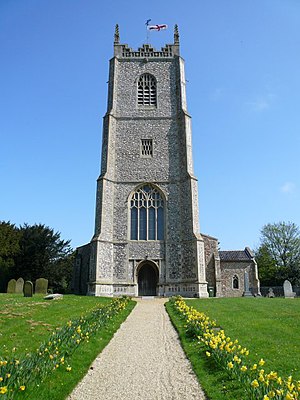
Foulsham
Kirken i Foulsham
Foulsham er en landsby i Norfolk i England, der fik en del opmærksomhed i 1990'erne for sin overdådige julebelysning. Dette medførte at stedet fik besøg af så mange nysgerrige, at der opstod kaos på vejene og lysene måtte derfor til sidst fjernes.